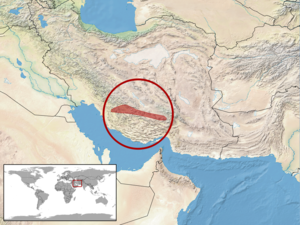
Ophiomorus persicus est une espèce de sauriens de la famille des Scincidae.